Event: Nepal Earthquake
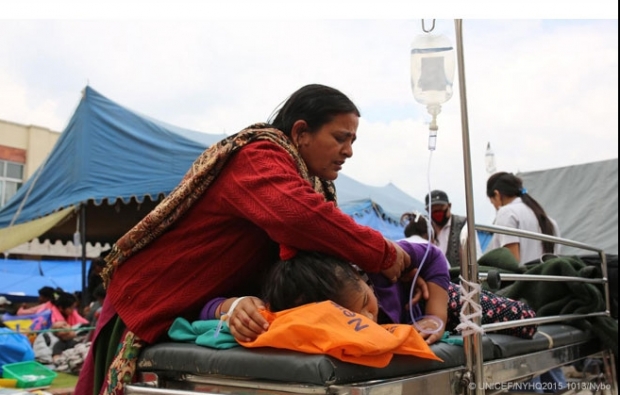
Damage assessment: no_damage